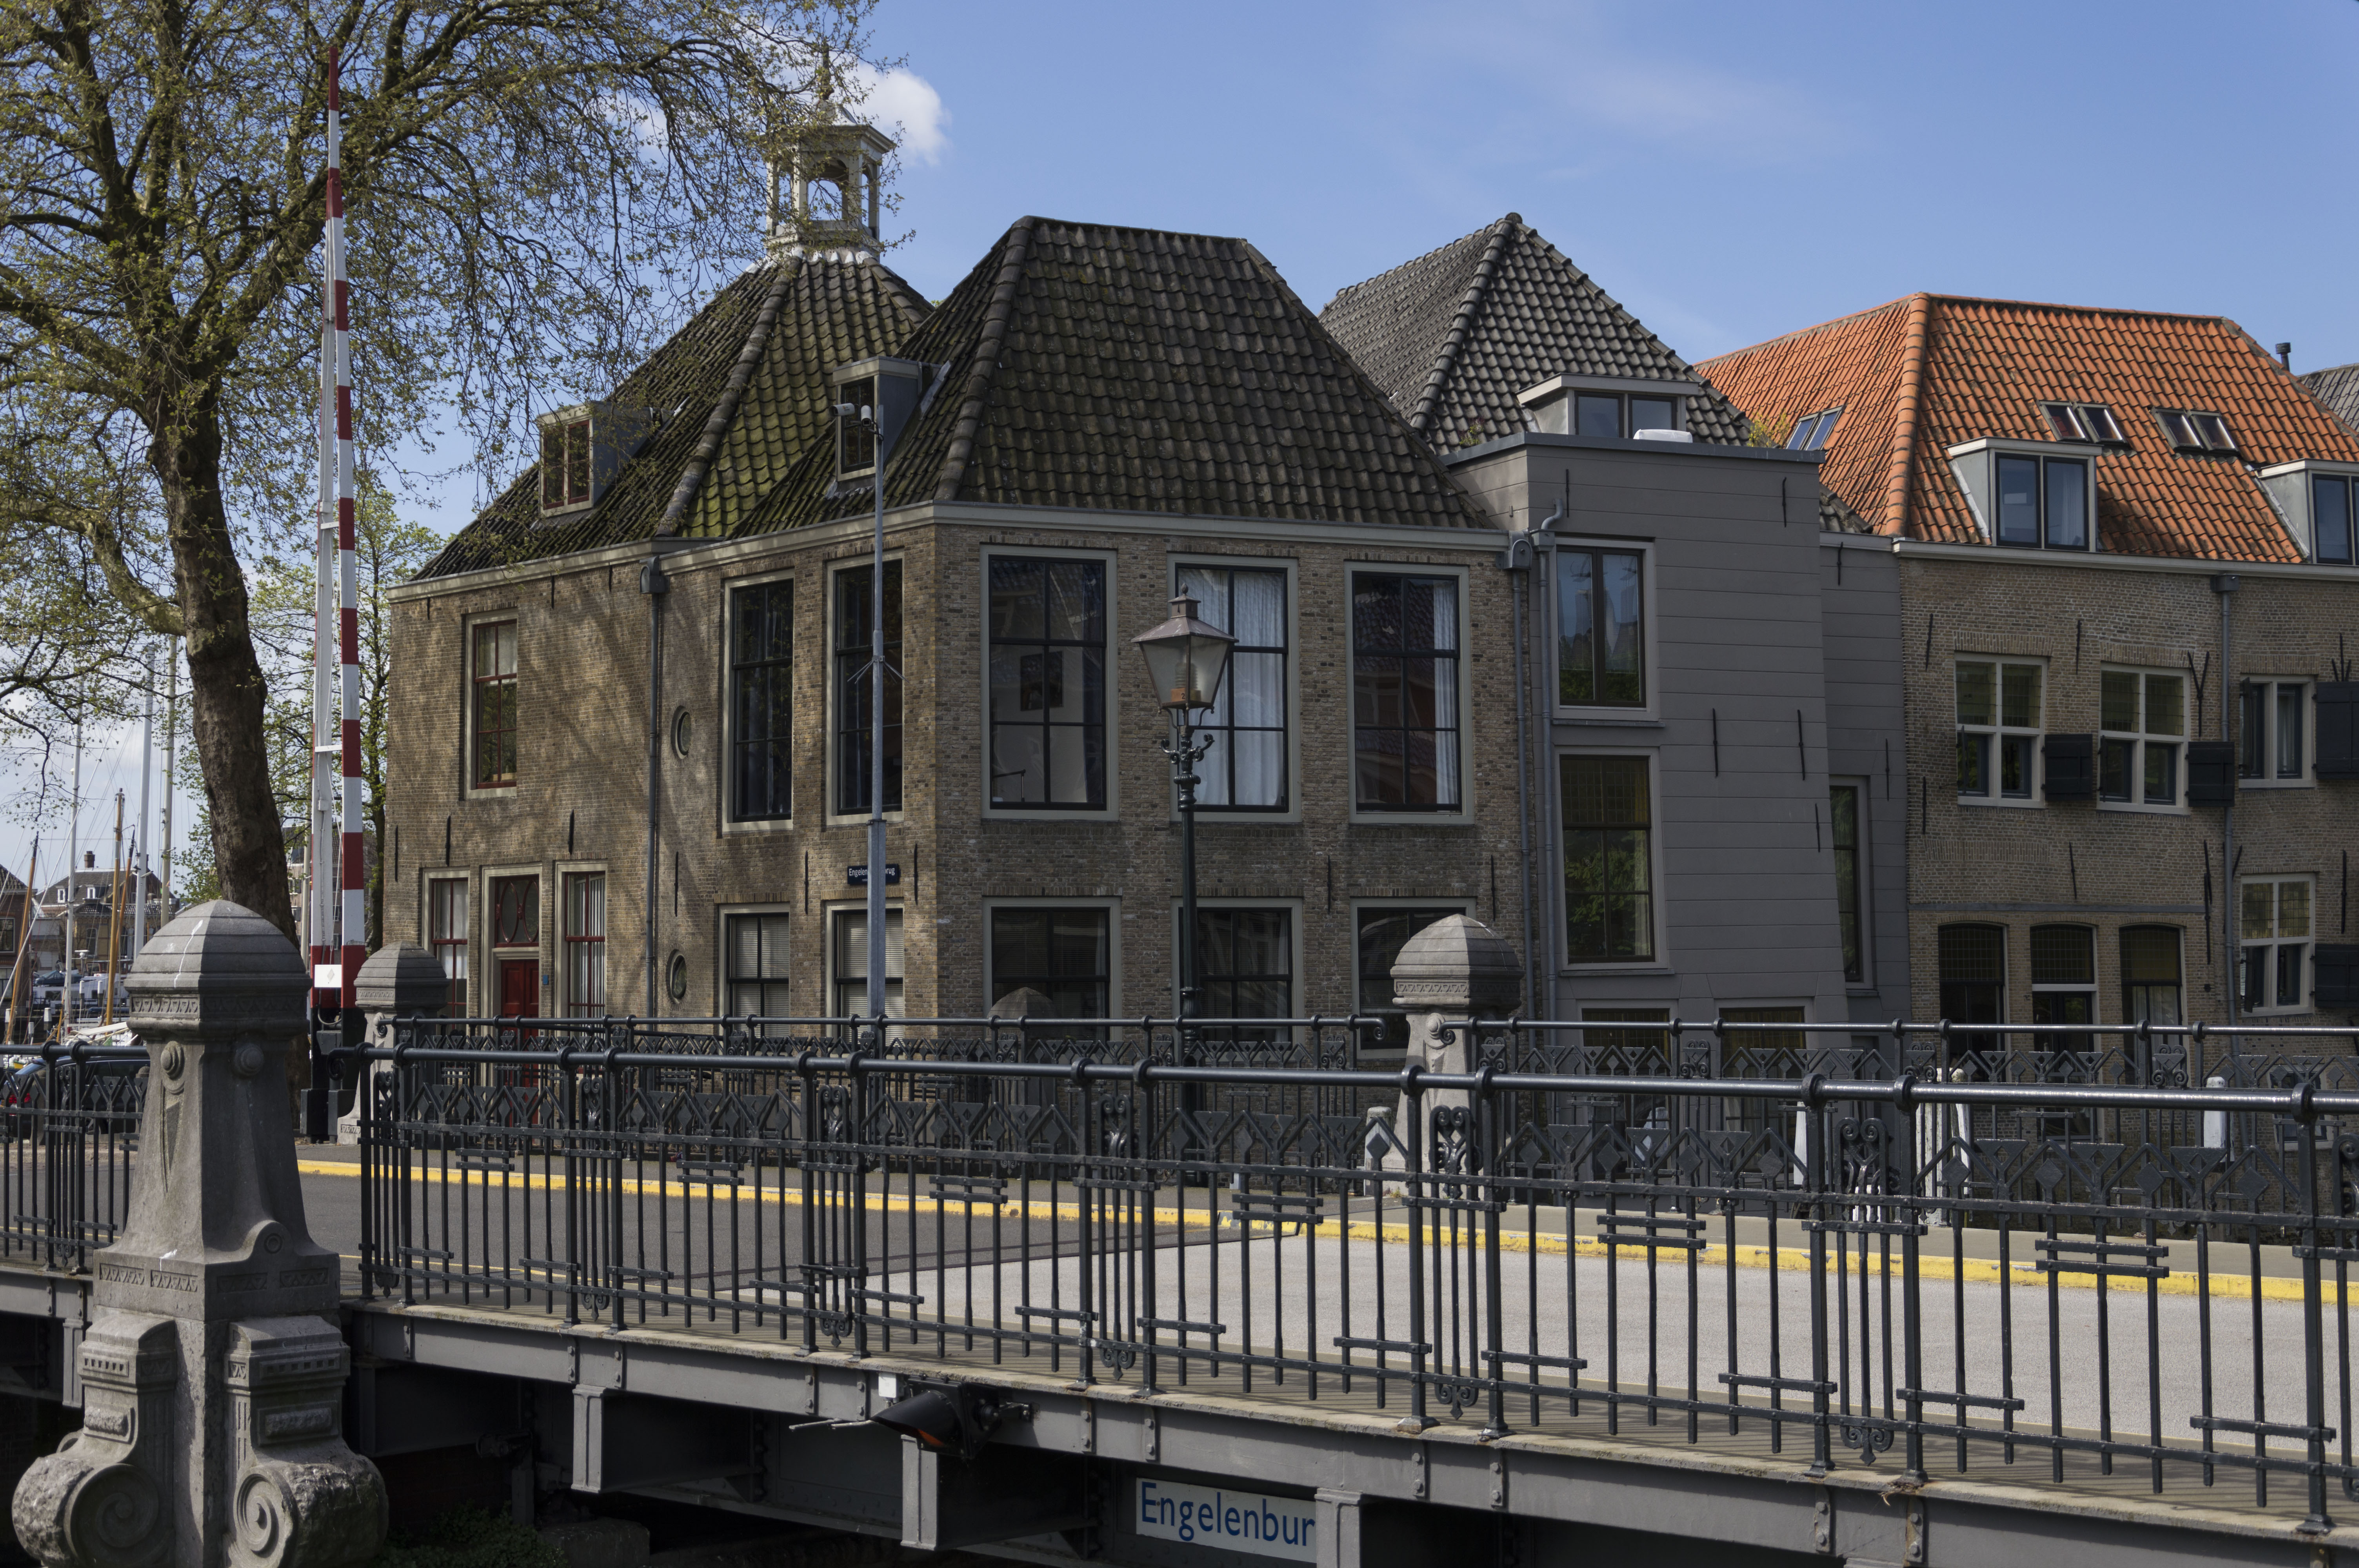
outdoor, architecture, photography, house, van, building, city, home, urban, photo, downtown, suburb, facade, nikon, historic, waterway, holland, nederland, netherlands, dutch, outdoorphotography, picture, photograph, fotos, foto, fotografie, estate, urbanphotography, geheugen, paulvandevelde, pdvandevelde, padagudaloma, landschapsfotografie, dordrecht, stadsfotografie, nederlandinfotos, historisch, stadswandeling, architectuur, pvdvfotografie, pdvandeveldedordrecht, diep, rondjedordt, dedordtevaer, dutchphotography, nederlandsefotografie, dutchphotogaraphy, totallydutch, fotografienederland, hollandsefotografie, fotografieholland, dordtmonumenteel, fotosdordrecht, fotosvandordrecht, erfgoedcentrumdiep, openmonumentendag, fotovandeweek, dordrechtmonumenteel, nieuwehaven, engelenburgerbrug, neighbourhood, urban area, residential area, outdoor structure